Las Illas

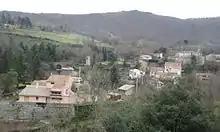
Las Illas

Las Illas (in Catalan: "Les Illes") is a former commune in Pyrénées-Orientales (France), now part of Maureillas-las-Illas.